Sukur

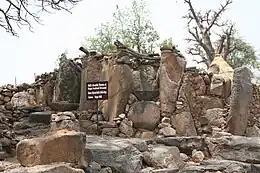
Stone age iron smelting community of Sukur in Adamawa State, Northern Nigeria, now a UNESCO World Cultural Heritage Site

Iron Age relics found in the form of furnaces, ore, and grindstones at the site have been established to be of pre-Sukur existence. There are also some finds from the Neolithic period. The recent history is traced to the Dur dynasty of the 17th century. The Dur established the region as a major supplier of raw material for iron manufacture to northeastern Nigeria; this was perpetuated to the first decade of the 20th century. From 1912 to 1922 Sukur was ravaged by the invasions of Hamman Yaji, the pullo Lamdo (chief) of Madagali. These wars resulted in the decline of iron smelting till 1960, a period which witnessed people migrating to the plains situated towards north and south of Sukur. The British colonising the region from 1927 did not make any difference to the cultural styles of this settlement. Nic David and Judy Sterner gathered information of the generally unknown site and many more publications are being compiled to make this site better known to the outside world.